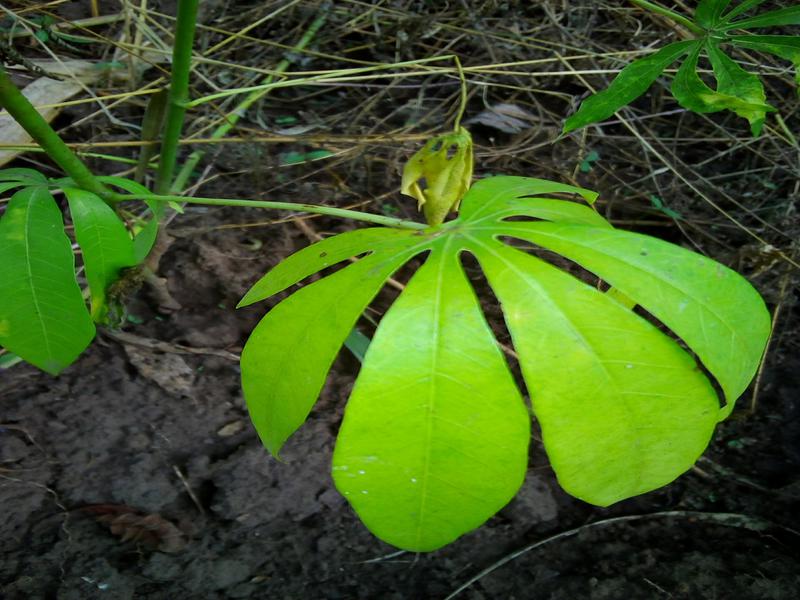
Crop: cassava
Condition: healthy